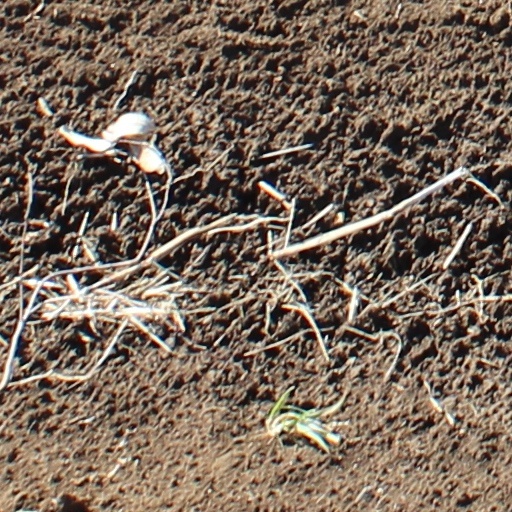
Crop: wheat